History of the Royal Canadian Air Force

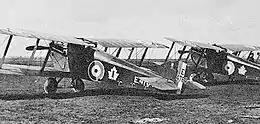
Sopwith Dolphins of No.1 (Fighter) Squadron, Canadian Air Force.

Hughes did authorize the creation of a small aviation unit to accompany the CEF to Britain and on 16 September 1914, the Canadian Aviation Corps (CAC), which was formed with two officers, one mechanic, and $5000 to purchase an aircraft from the Burgess Company in Massachusetts, for delivery to Valcartier, near Quebec City. The Burgess-Dunne biplane was delivered on 1 October 1914, and was shipped immediately to England. On arrival, the biplane was transported to Salisbury Plain where the CEF was marshalled for training. The craft never flew. It quickly deteriorated in the damp winter climate. By May 1915, the CAC no longer existed.